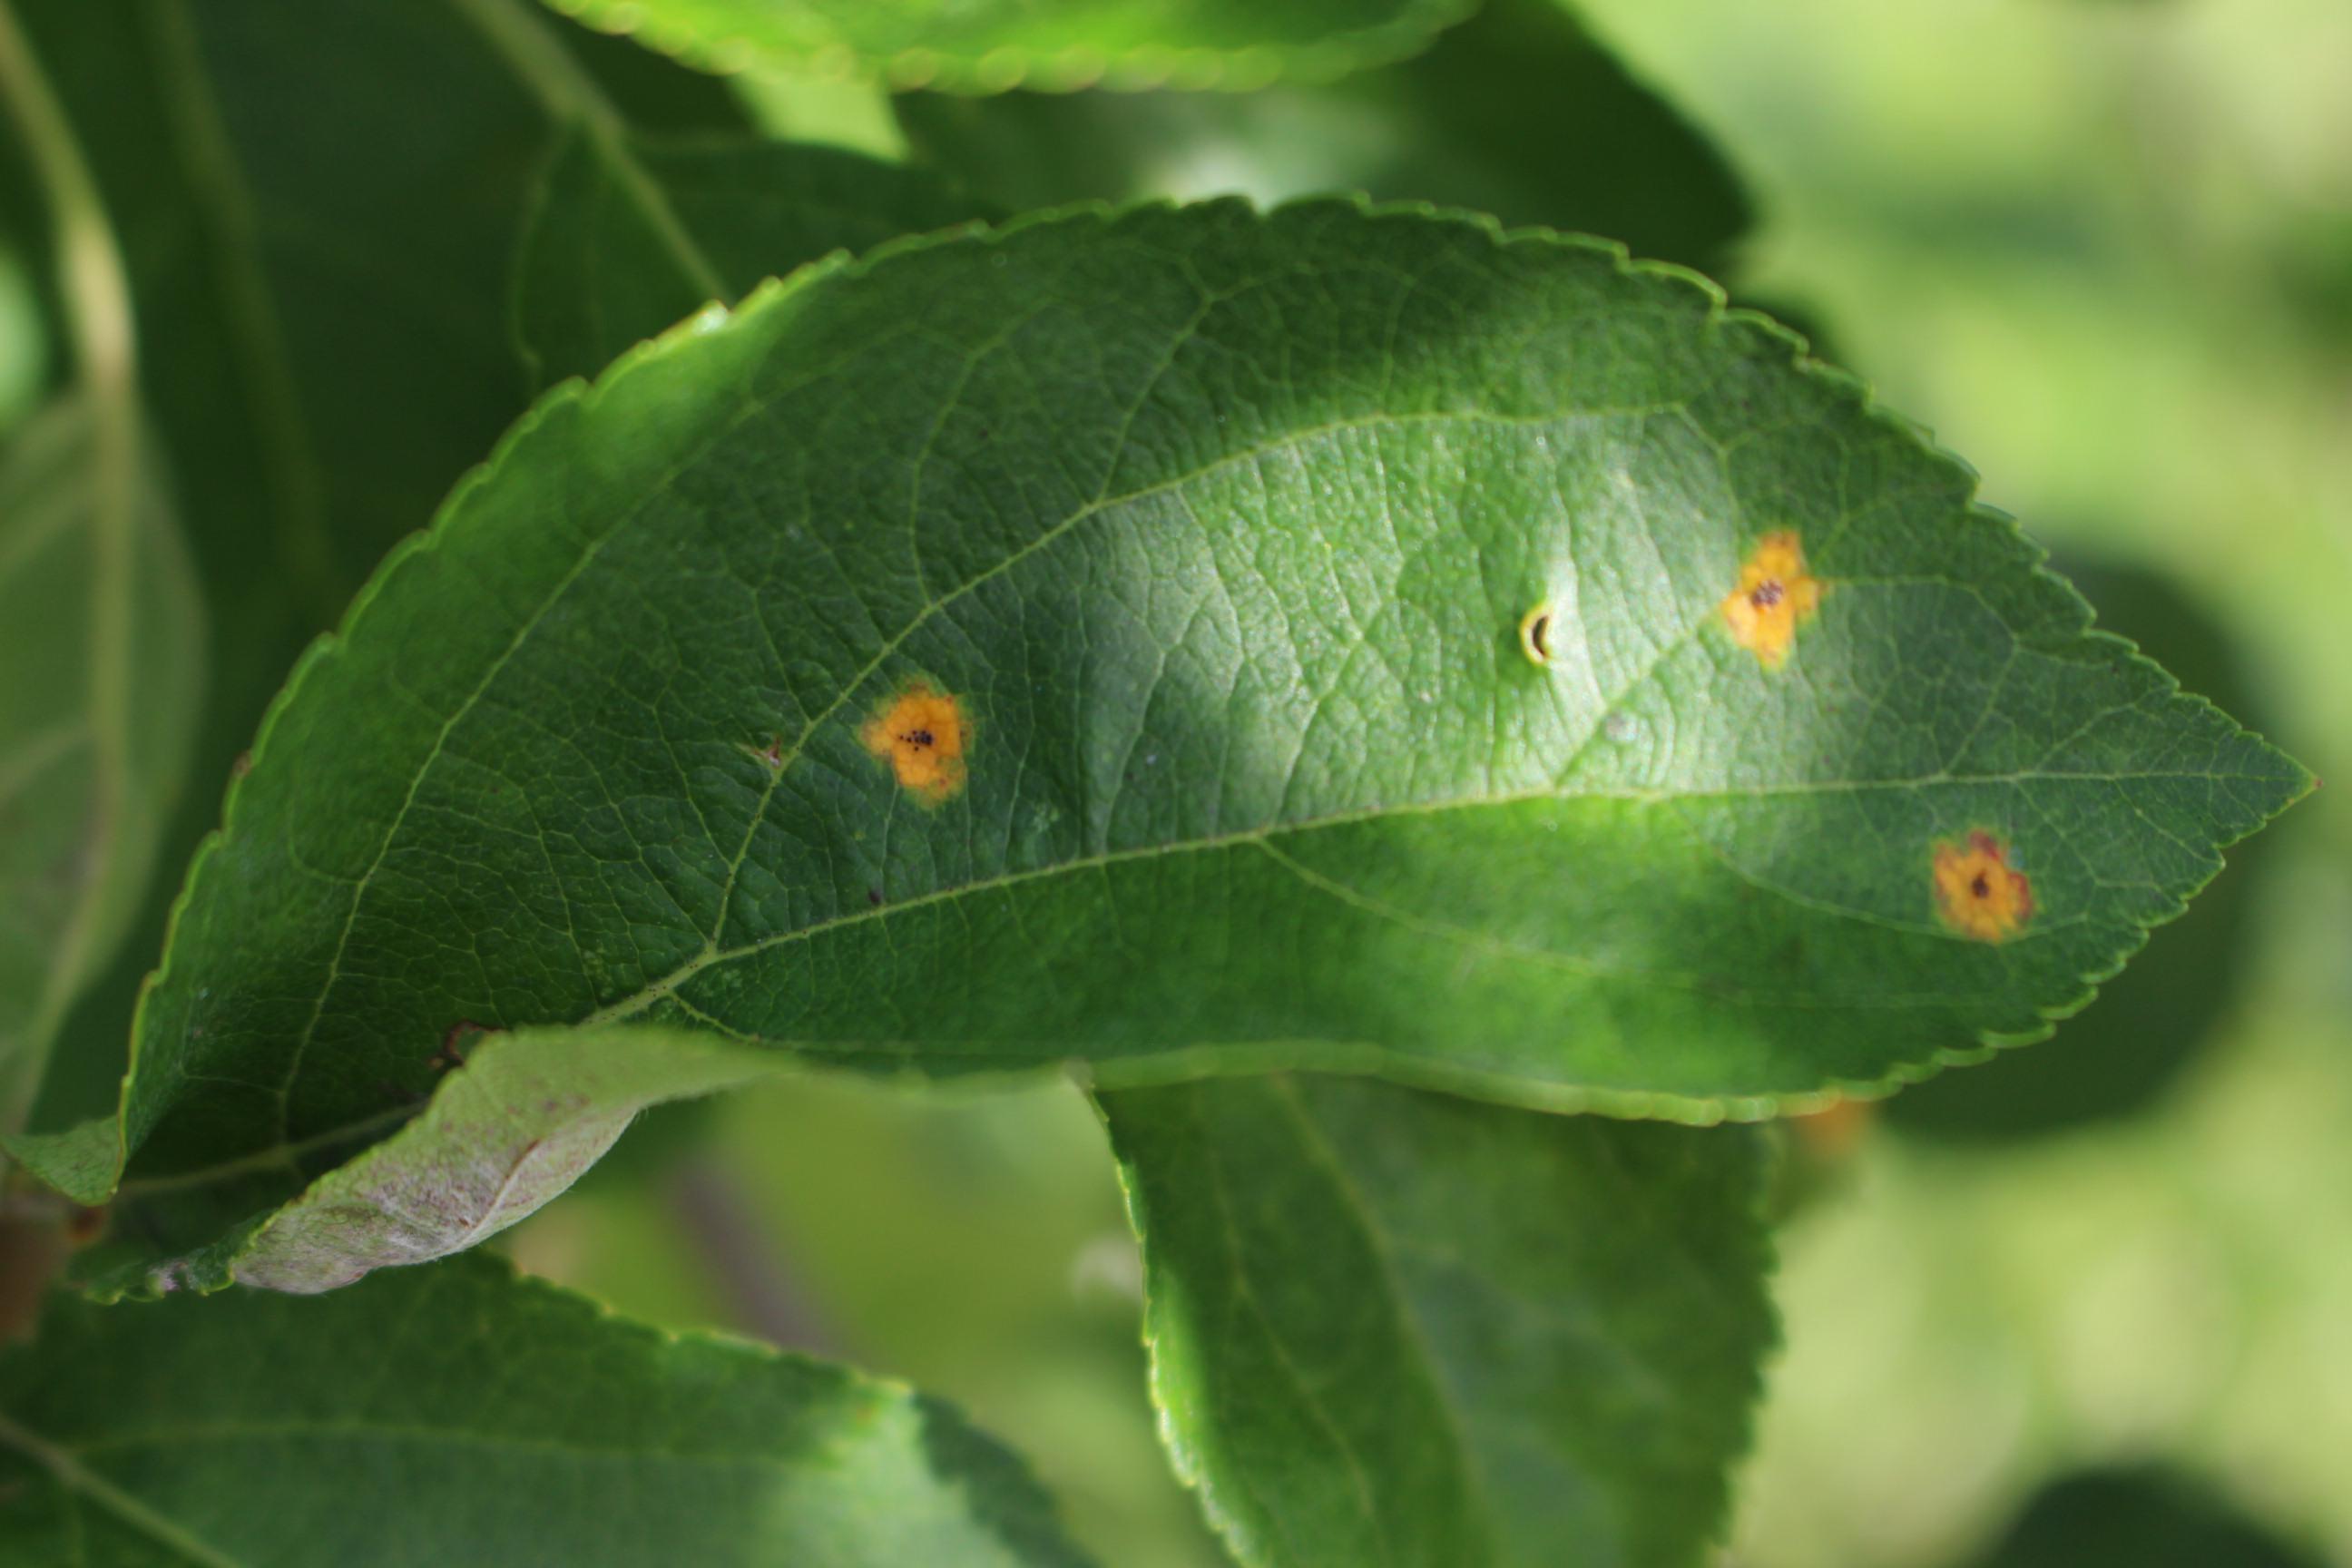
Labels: rust